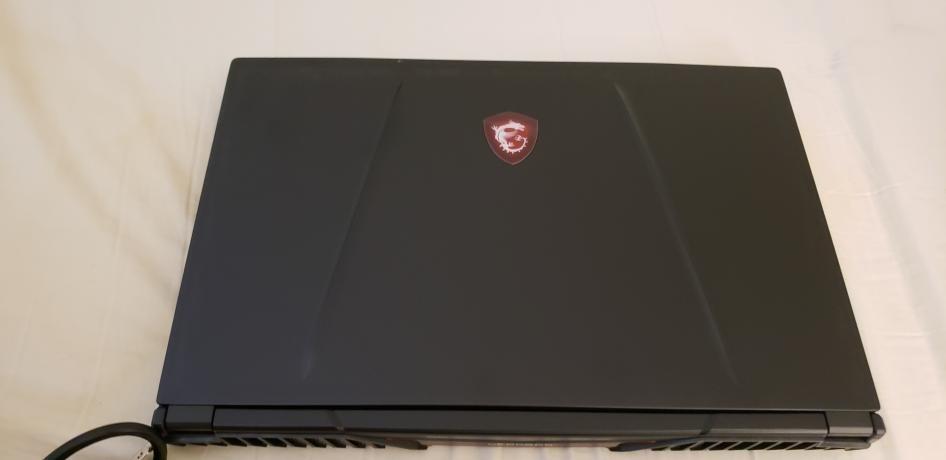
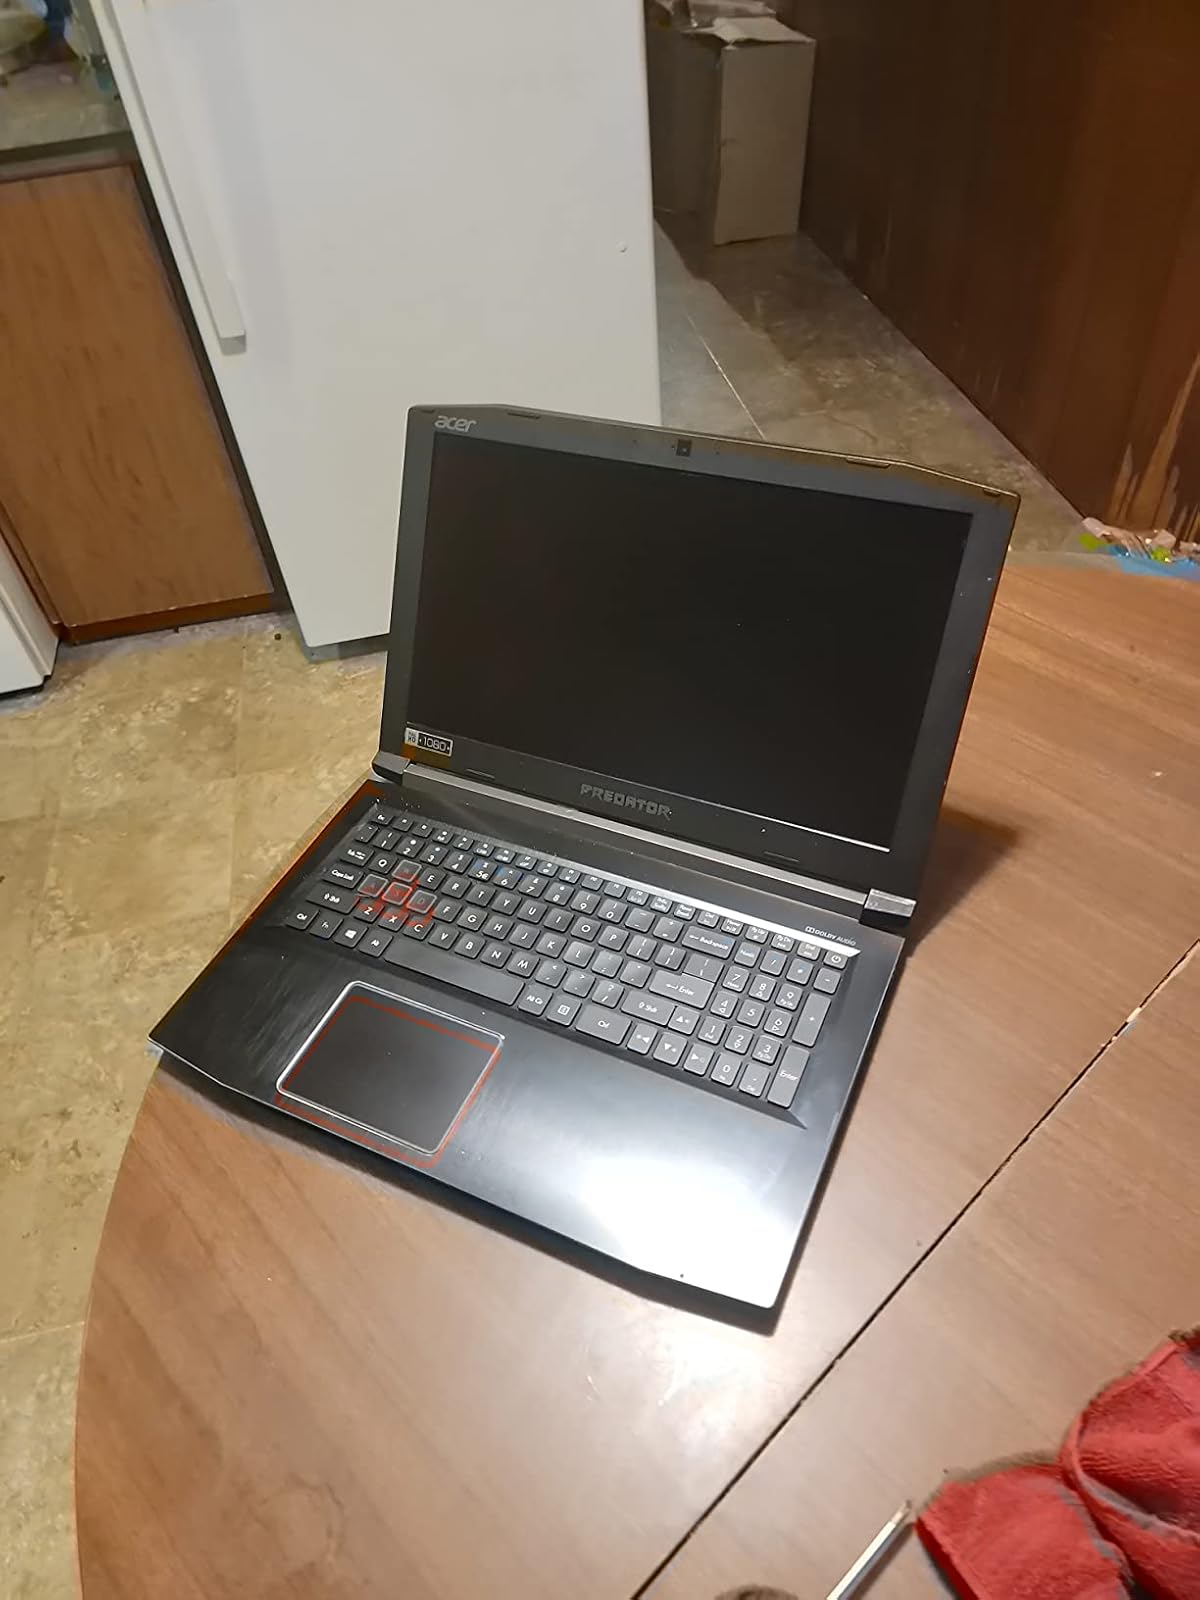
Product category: laptop
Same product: no